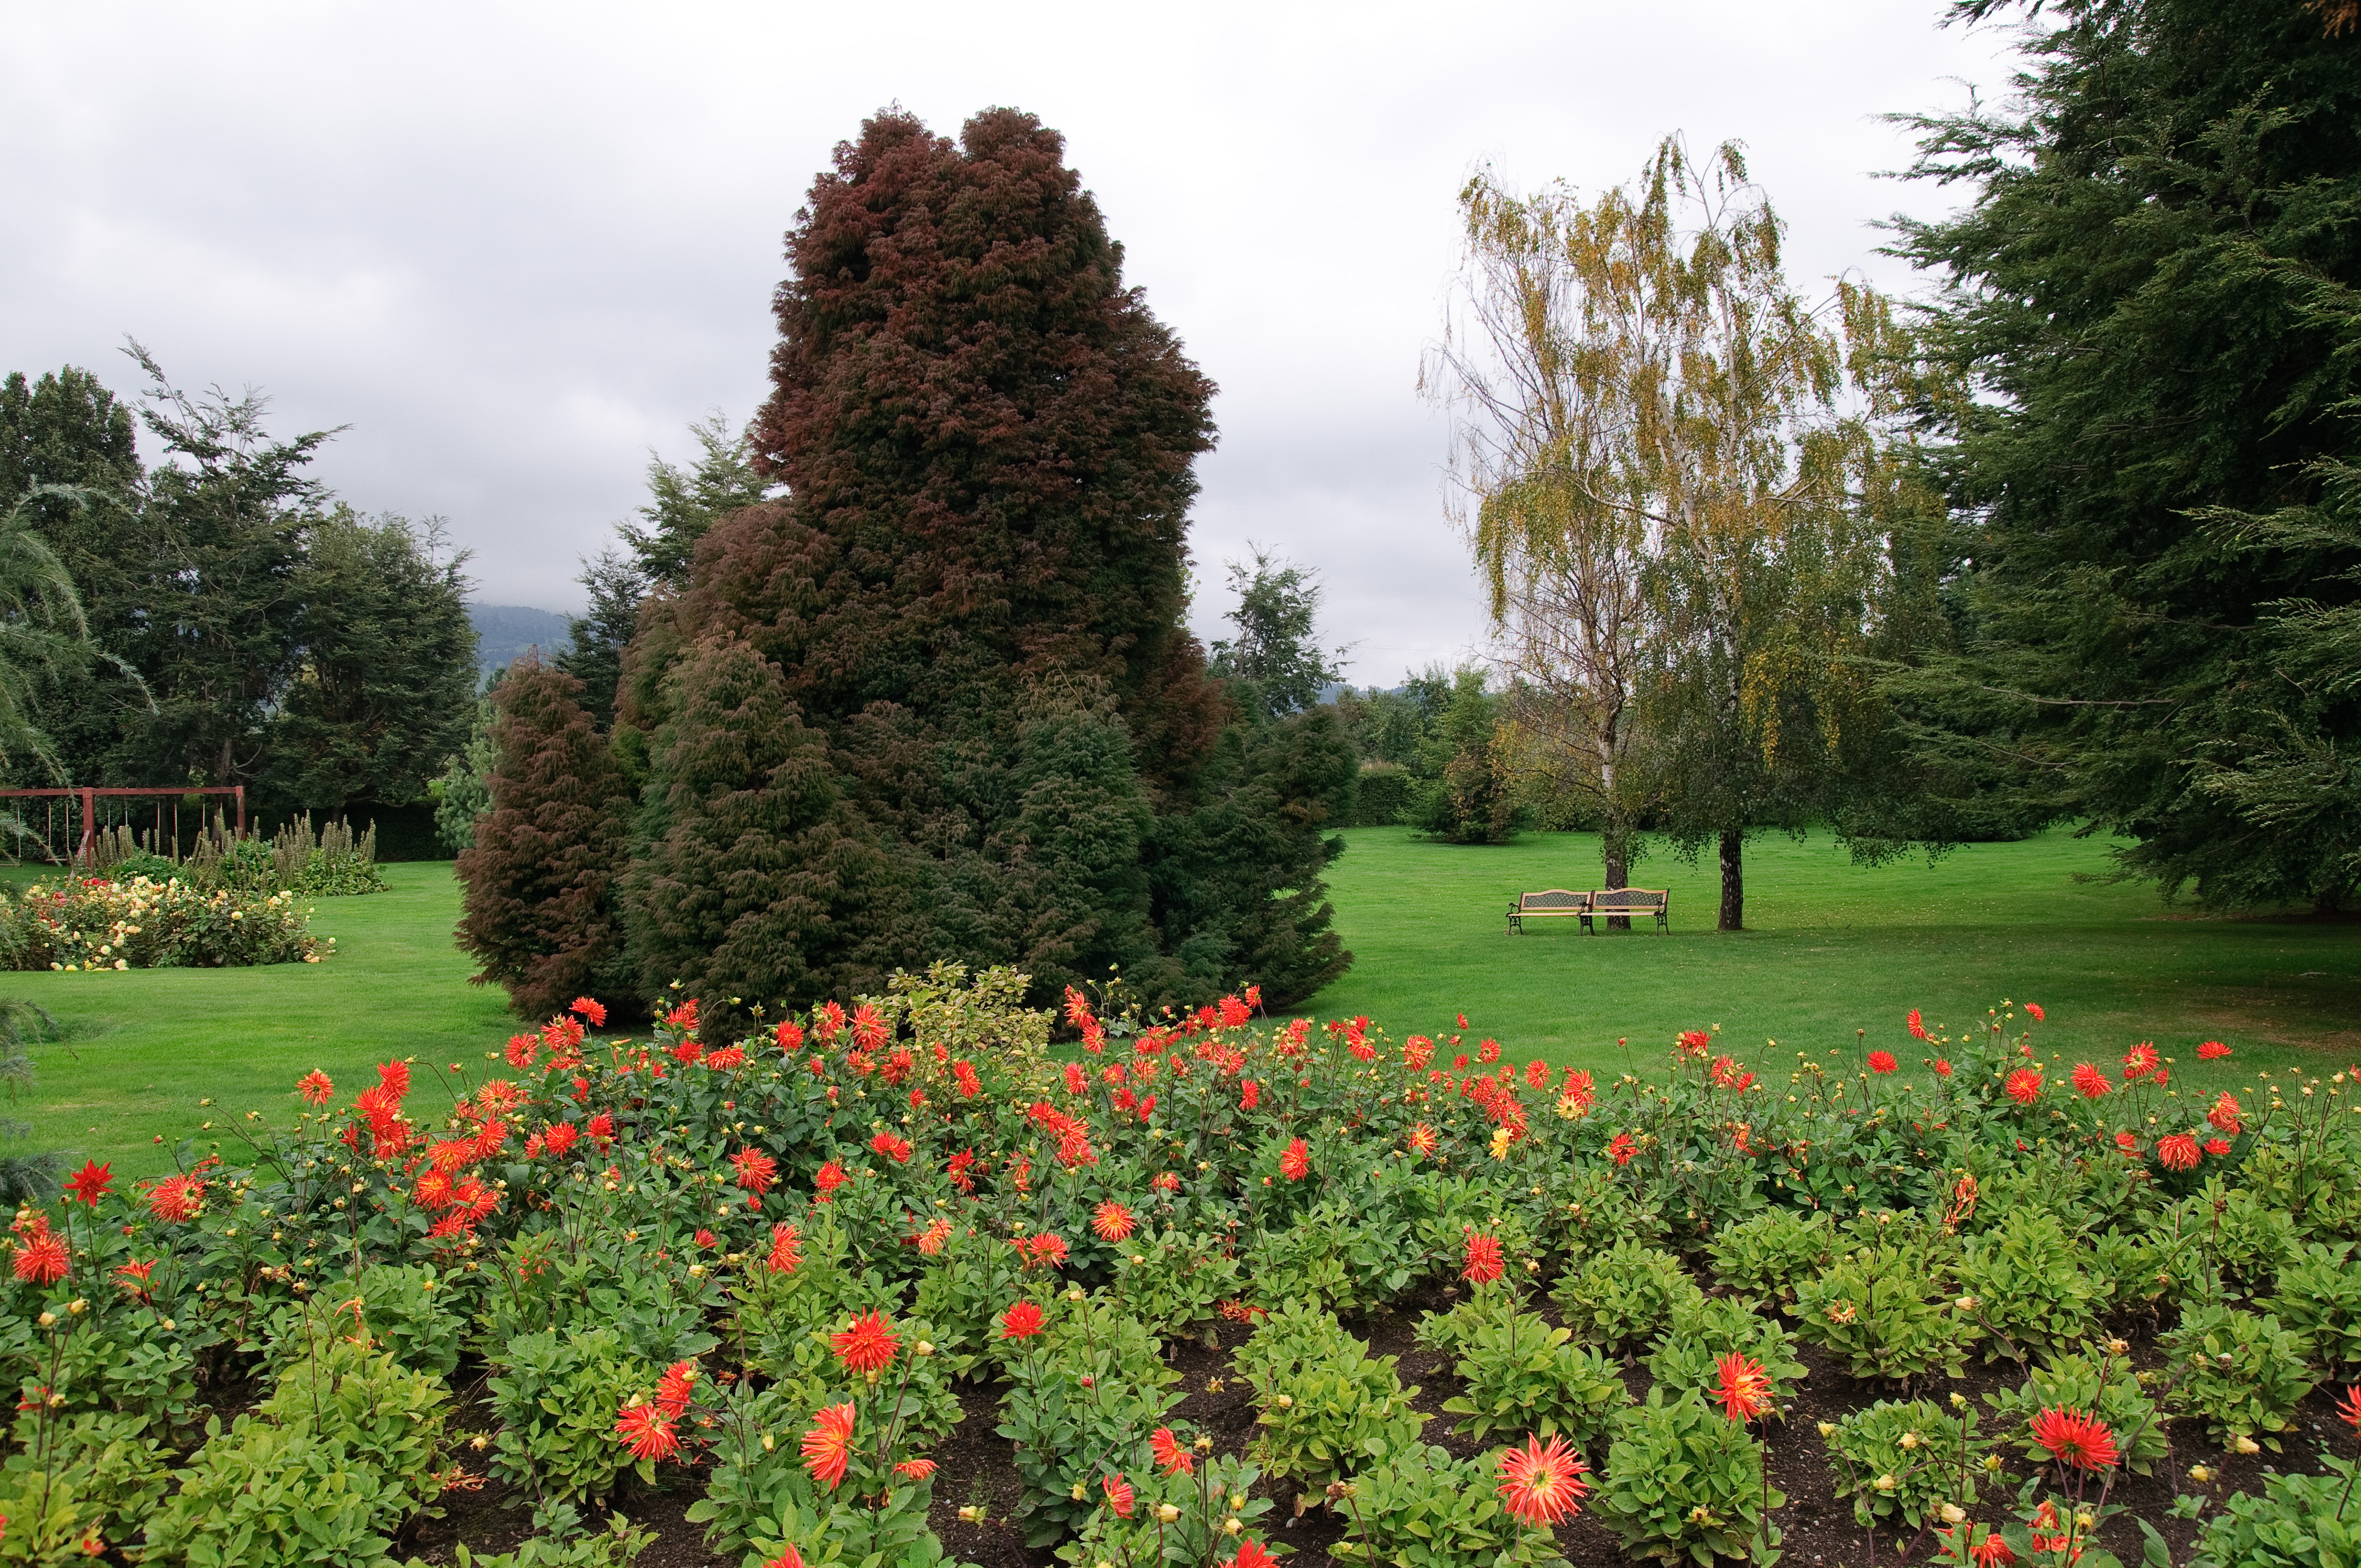
tree, nature, grass, plant, field, farm, lawn, meadow, leaf, flower, green, park, botany, nikon, garden, flora, chile, wildflower, shrub, botanical garden, woodland, yard, d300, chiloe, rural area, flowering plant, land plant